More Today Than Yesterday

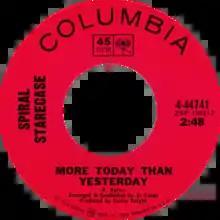
Side A of the US single

"More Today Than Yesterday" is a song written by Pat Upton and performed by Spiral Starecase, of which Upton was the lead vocalist. The song was produced by Sonny Knight and arranged by Al Capps.